Yevpatoria

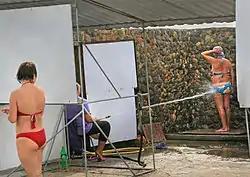
Hydro-massage on Lake Moynaki

Natural factors at Yevpatoria created beneficial conditions for the treatment of osteoarticular tuberculosis and other children's diseases; in 1933, at a scientific conference in Yalta, it was agreed that among Soviet resort towns for the organization of children's resorts, most people approved Yevpatoria. In 1936, the Soviet government placed the All-Union children's resort in Yevpatoria. In 1938, the approved plan of a general reconstruction of the city.